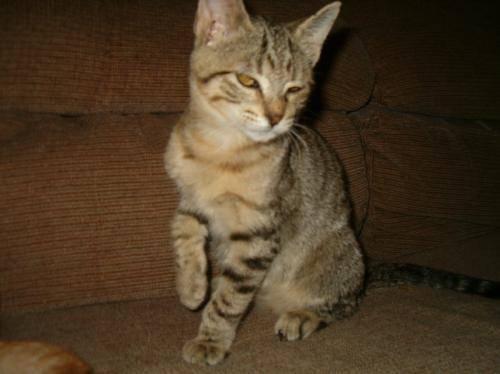
cat